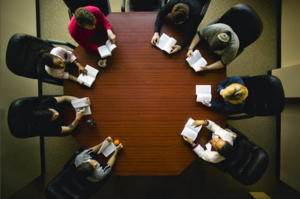
L’éducation démocratique place la démocratie au centre de sa pratique. Elle vise à offrir la liberté à l'individu dans ses apprentissages. Elle se veut distributrice des valeurs démocratiques à l’éducation et peut inclure l’auto-détermination au sein d’une communauté de pairs, ainsi que des valeurs telles que la justice, le respect et la confiance. L’éducation démocratique considère que la voix d’un élève est égale à celle d’un enseignant.